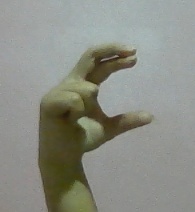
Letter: thal